B.C. Rich

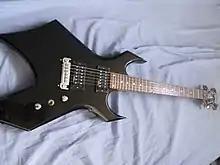
B.C. Rich uses unusual shapes for its solid body guitars; pictured is the Warlock model

The introduction of the Warlock model in 1981 helped push B.C. Rich into the heavy metal music genre. Notable early players included Mick Mars and Nikki Sixx of Mötley Crüe, Lita Ford, Paul Stanley of KISS (featuring a broken mirror top), Randy Jackson (Zebra), Craig Goldy of Dio and Giuffria, and a young pre-Les Paul playing Slash. Its popularity continues with players such as Slayer guitarist Kerry King. While Slipknot was gaining in popularity (early 2000's), guitarist Mick Thomson was well known for his signature red/black and black/white Warlocks with "HATE" fretboard inlays.